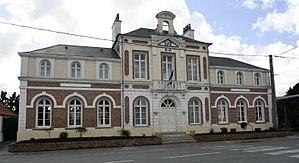
Montcavrel la mairie